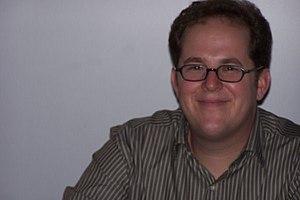
David Berman est un acteur américain, né le 1ᵉʳ novembre 1973 à Tarzana en Californie. En plus de jouer dans la série télévisée Les Experts, il est recherchiste pour l'émission.